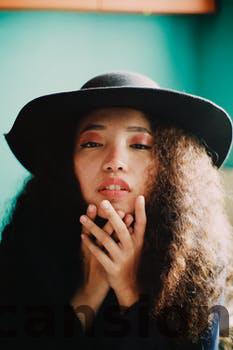
Label: Watermark